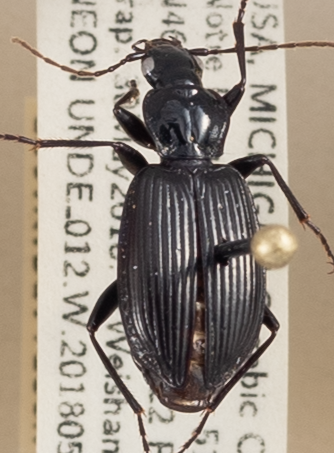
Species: Platynus decentis
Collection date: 2018-05-30
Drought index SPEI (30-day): -1.45
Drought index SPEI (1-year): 0.39
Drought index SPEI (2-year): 2.09